No. 10 Squadron RAAF

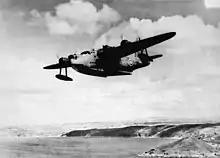
No. 10 Squadron Sunderland sets out on patrol in 1941

The squadron's major tasks during the war were escorting convoys, conducting anti-submarine patrols, and air-sea rescue. It sank its first U-boat on 1 July 1940. Operating mainly from bases in southern Britain such as RAF Mount Batten in Plymouth, the unit flew missions as far afield as Oban in Scotland, where a detachment was based between late 1940 and mid-1940, and Malta and Gibraltar in the Mediterranean Sea.